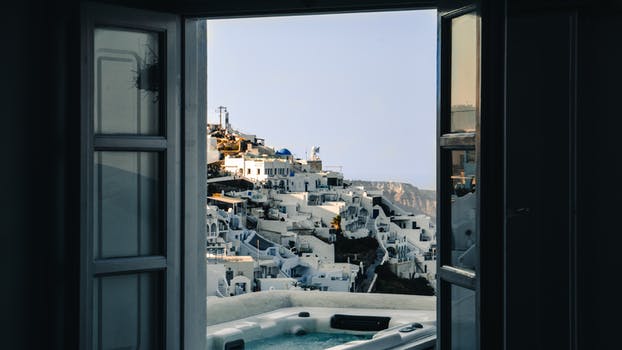
Label: No Watermark